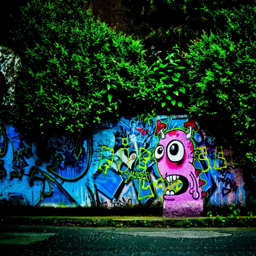
bright graffiti on a wall